Lukáš Wagenknecht

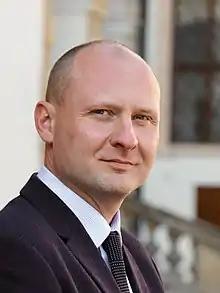
Wagenknecht in 2019

Lukáš Wagenknecht (born 24 September 1978) is a Czech economist, auditor and politician who served as a Senator of the Czech Republic representing Prague 8 district from October 2018 to October 2024. He was a member of the Czech Pirate Party from 2019 to 2025. Wagenknecht also co-founded the auditing organization and think tank Good Governance and was a contributor to "Neovlivní.cz", a publisher of investigative journalism.